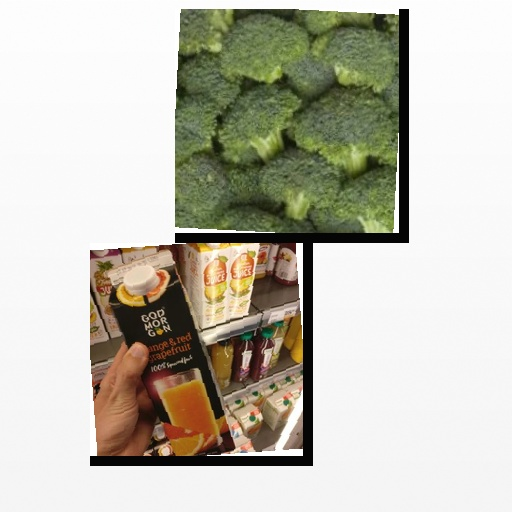
Food items: orange_red_grapefruit_juice, broccoli